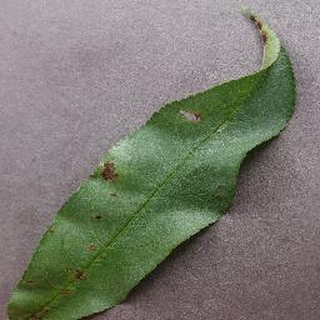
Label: peach_bacterial_spot